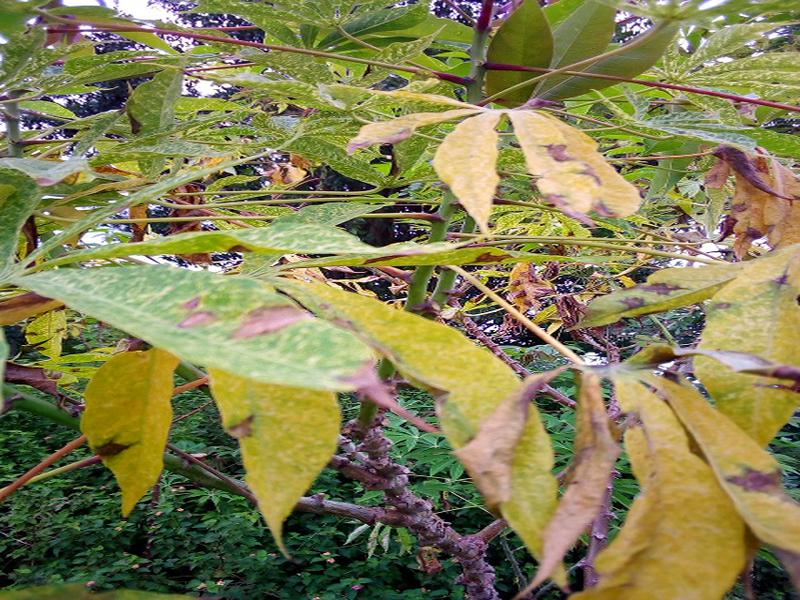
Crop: cassava
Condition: green_mottle